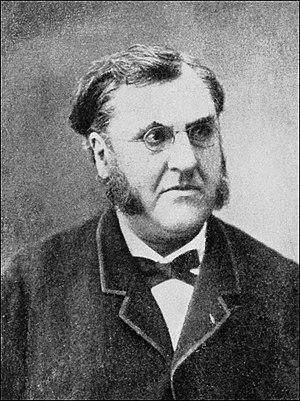
Paul Topinard, né le 4 novembre 1830 à Parmain et mort le 20 décembre 1911 à Paris, est un médecin et anthropologue français. Il a été directeur adjoint de laboratoire d’anthropologie de l’École pratique des hautes études et secrétaire général de la Société d'anthropologie de Paris.